La battaglia di Legnano

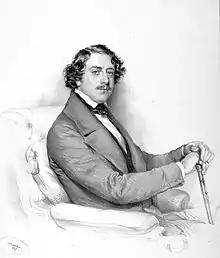
Baritone Filippo Colini, the first Rolando

Initial reactions at the premiere were ecstatic by all accounts (as noted above). Charles Osborne adds to some of the details of the premiere when he describes the house as "packed to the rafters" and continues by stating that "Verdi's music roused the entire house to a frenzy of enthusiasm" with cries of "Viva Verdi!" and "Viva Italia" coming from the audience when the words of the opening chorus – "Viva Italia! Sacro un patto / Tutti stringe I figli suoi" / "Long live Italy!. A sacred pact binds all her sons") – were heard.